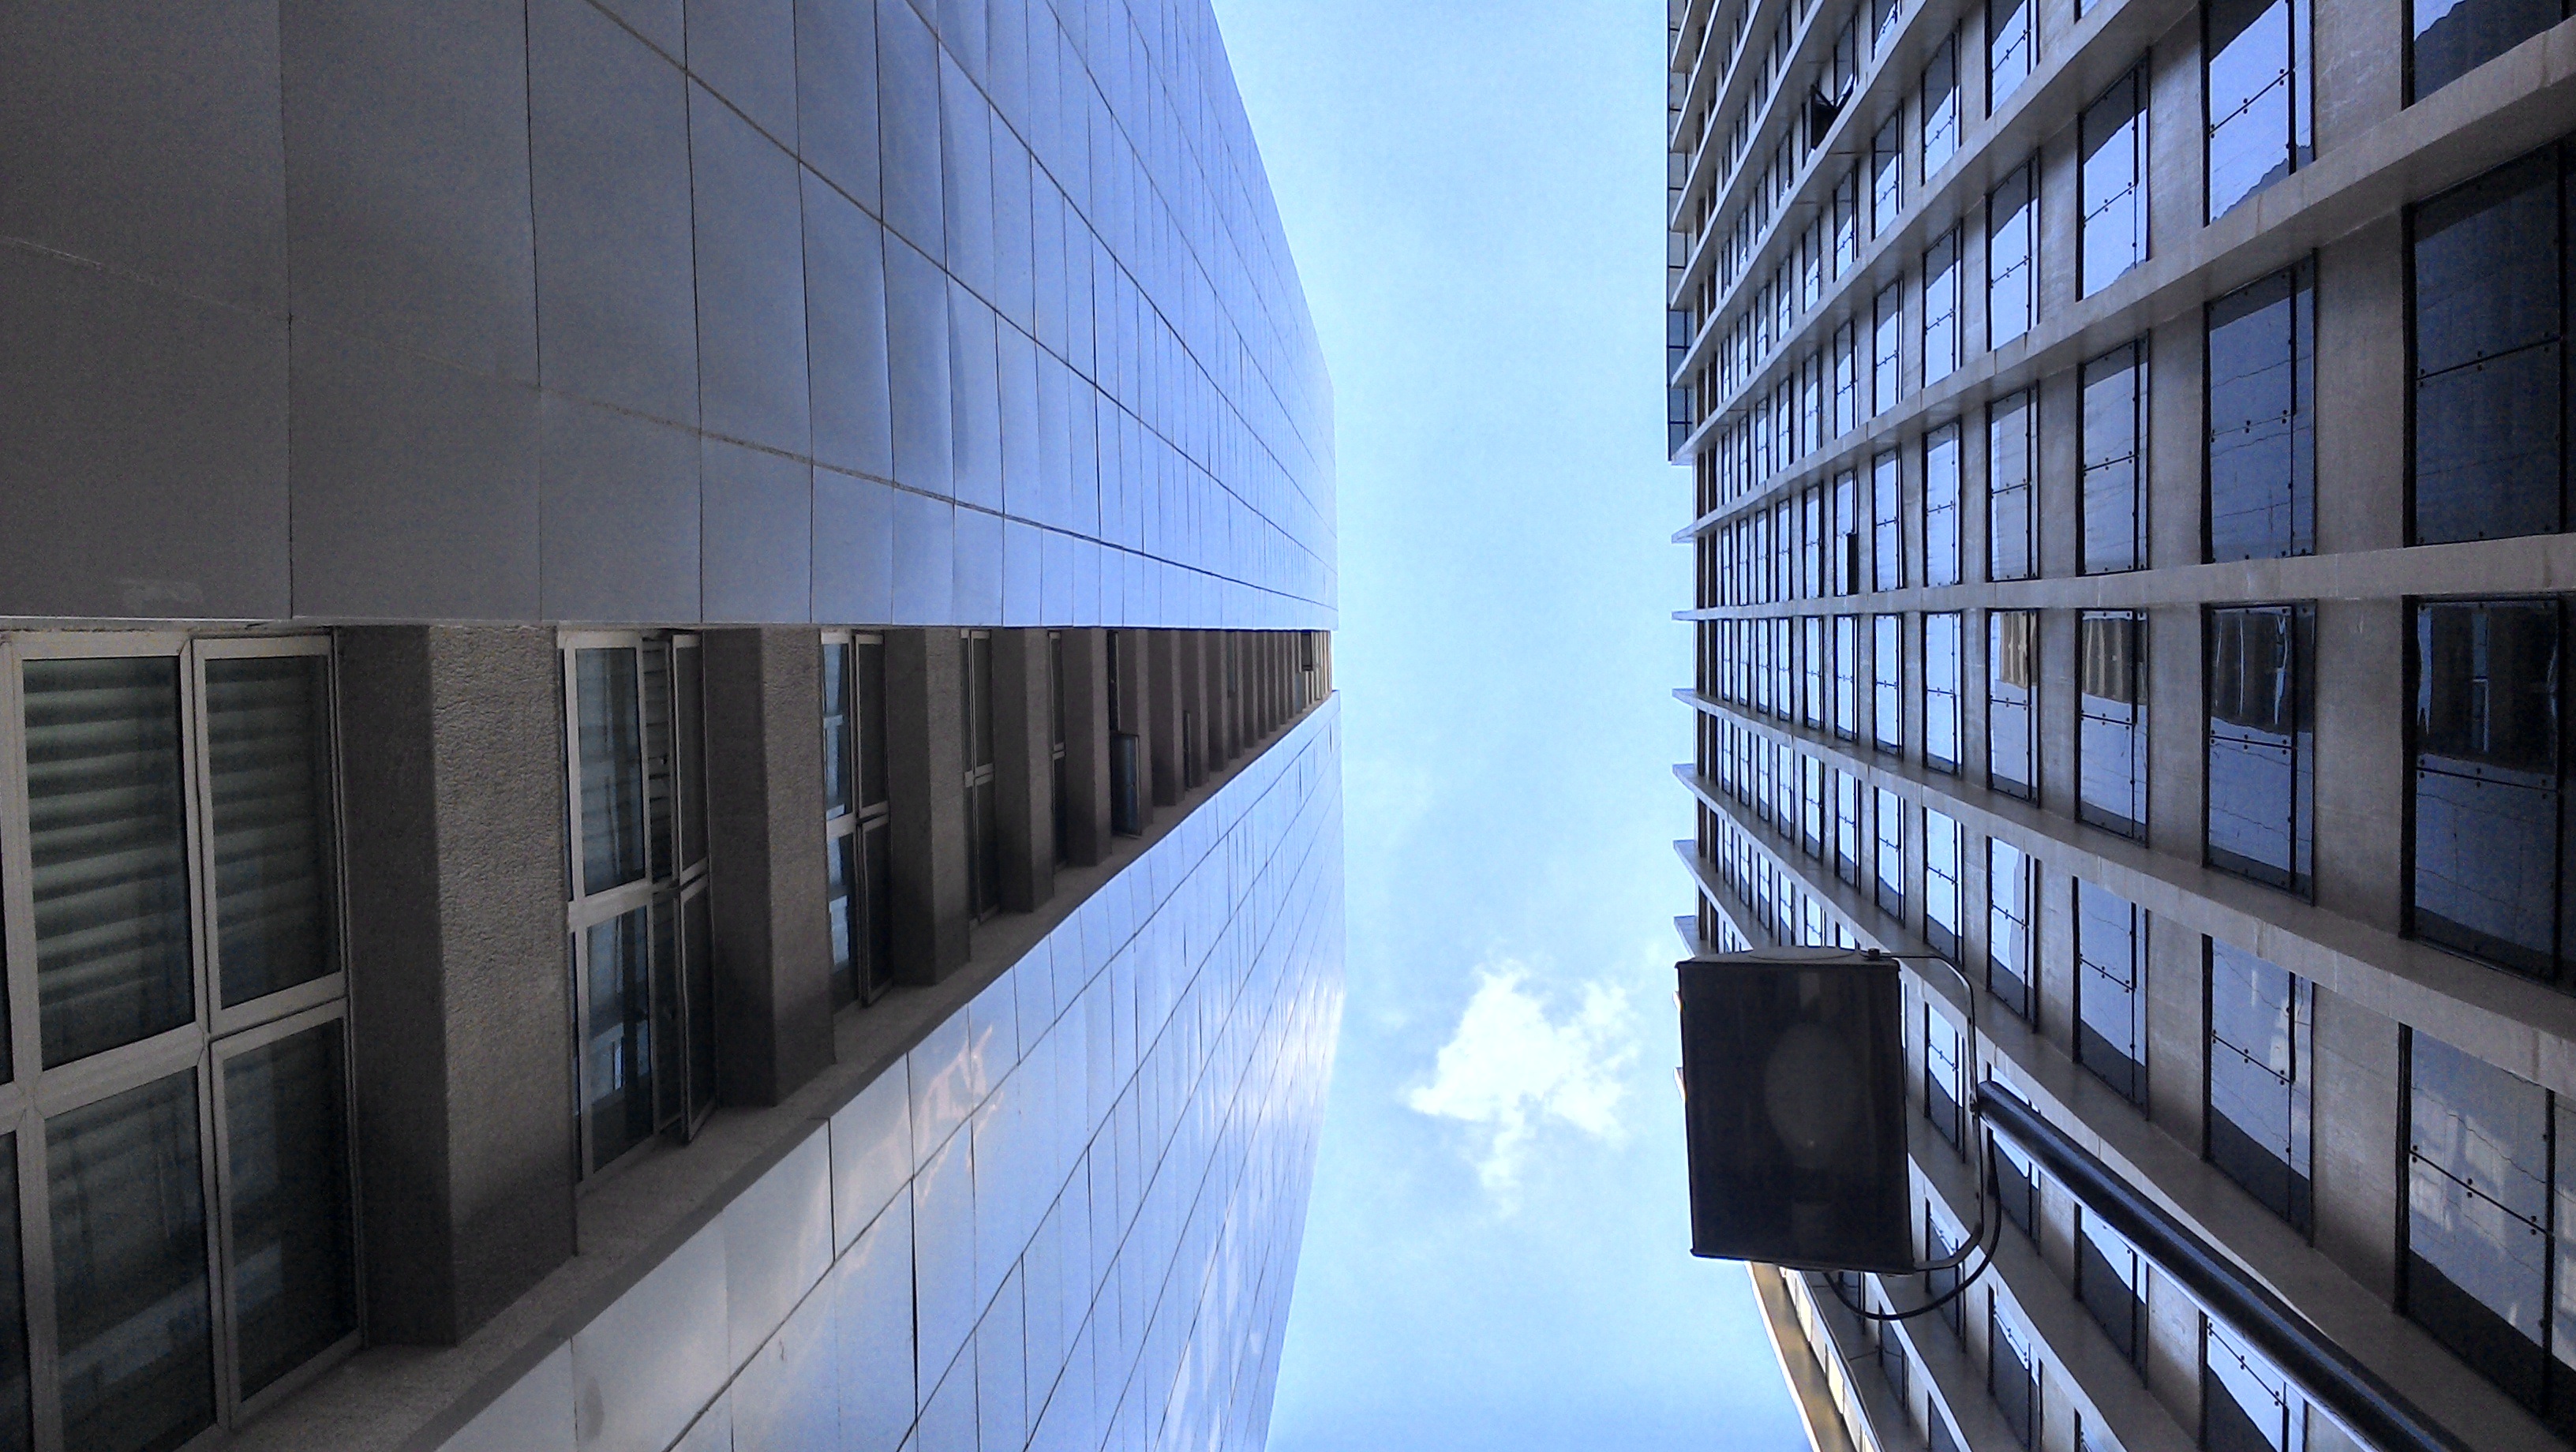
landscape, architecture, sky, building, city, skyscraper, urban, reflection, facade, blue, professional, tower block, public transport, modern architecture, capital, buildings, symmetry, vista, headquarters, urbana, metropolis, escorso